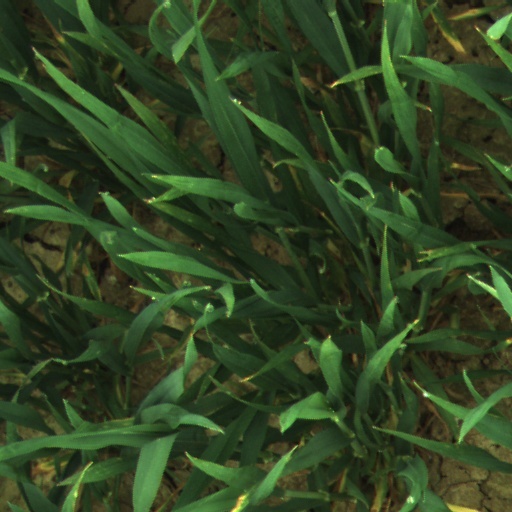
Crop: wheat